Nguyễn dynasty

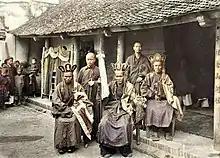
Vietnamese Buddhist monks in Hanoi

Nguyễn Trường Tộ, a prominent Catholic and reformist intellectual, launched an attack on Confucian structures in 1867 as decadent. He wrote to Tự Đức: "the evil that has been brought on China and on our country by the Confucian way of life." He criticized the court's Confucian education as dogmatic and unrealistic, promoted for his education reform.